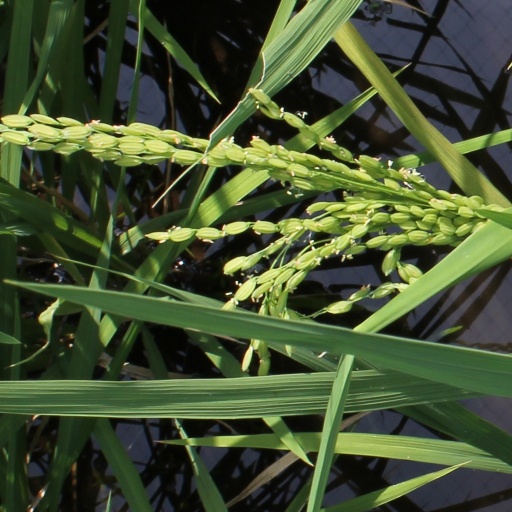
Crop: rice